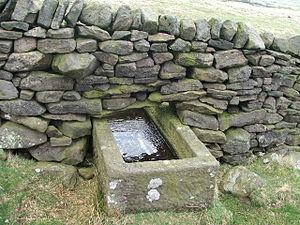
Bachasse est un terme dialectal équivalent de bachère, qui désigne un abreuvoir.